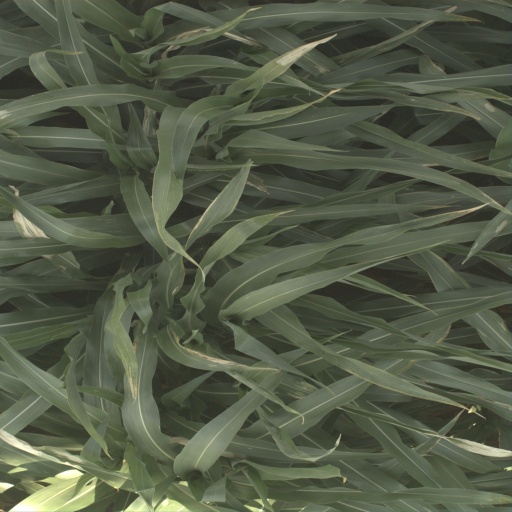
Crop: sorghum